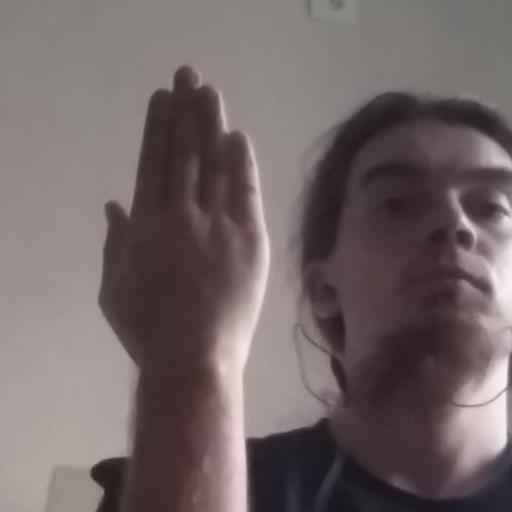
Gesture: stop_inverted